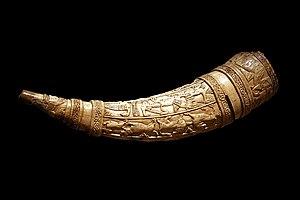
Olifant sculpté dans une défense d’éléphant (Hauteur